Indianapolis 500 traditions

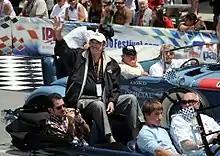
Jim Nabors (pictured in 2008) performed "Back Home Again in Indiana" before the start of the race nearly every year from 1972 to 2014.

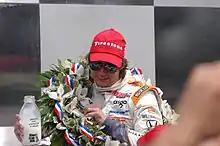
2011 Indianapolis 500 winner Dan Wheldon celebrating with a bottle of milk in victory lane.

Due to the longevity of the Indianapolis 500, numerous traditions surrounding the race have developed over the years. Traditions include procedures for the running of the race, scheduling, and pre-race and post-race festivities. For many fans, these traditions are an important aspect of the race, and they have often reacted quite negatively when the traditions are changed or broken.